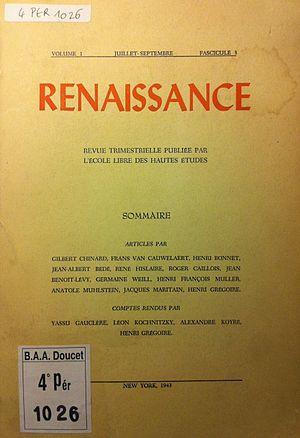
Revue ""Renaissance"""
L'École libre des hautes études, a été fondée début 1942 à New York, par des universitaires français en exil, issu de l'École pratique des hautes études, comme instrument de résistance intellectuelle, en vue d'accueillir les intellectuels fuyant l'Europe. Elle était financée par la Fondation Rockefeller, et située 24 West 12th Street, non loin des bâtiments de la New School of Social Research, dirigée par Alvin Johnson. Elle abritait également la Société de l'histoire de la Révolution française.